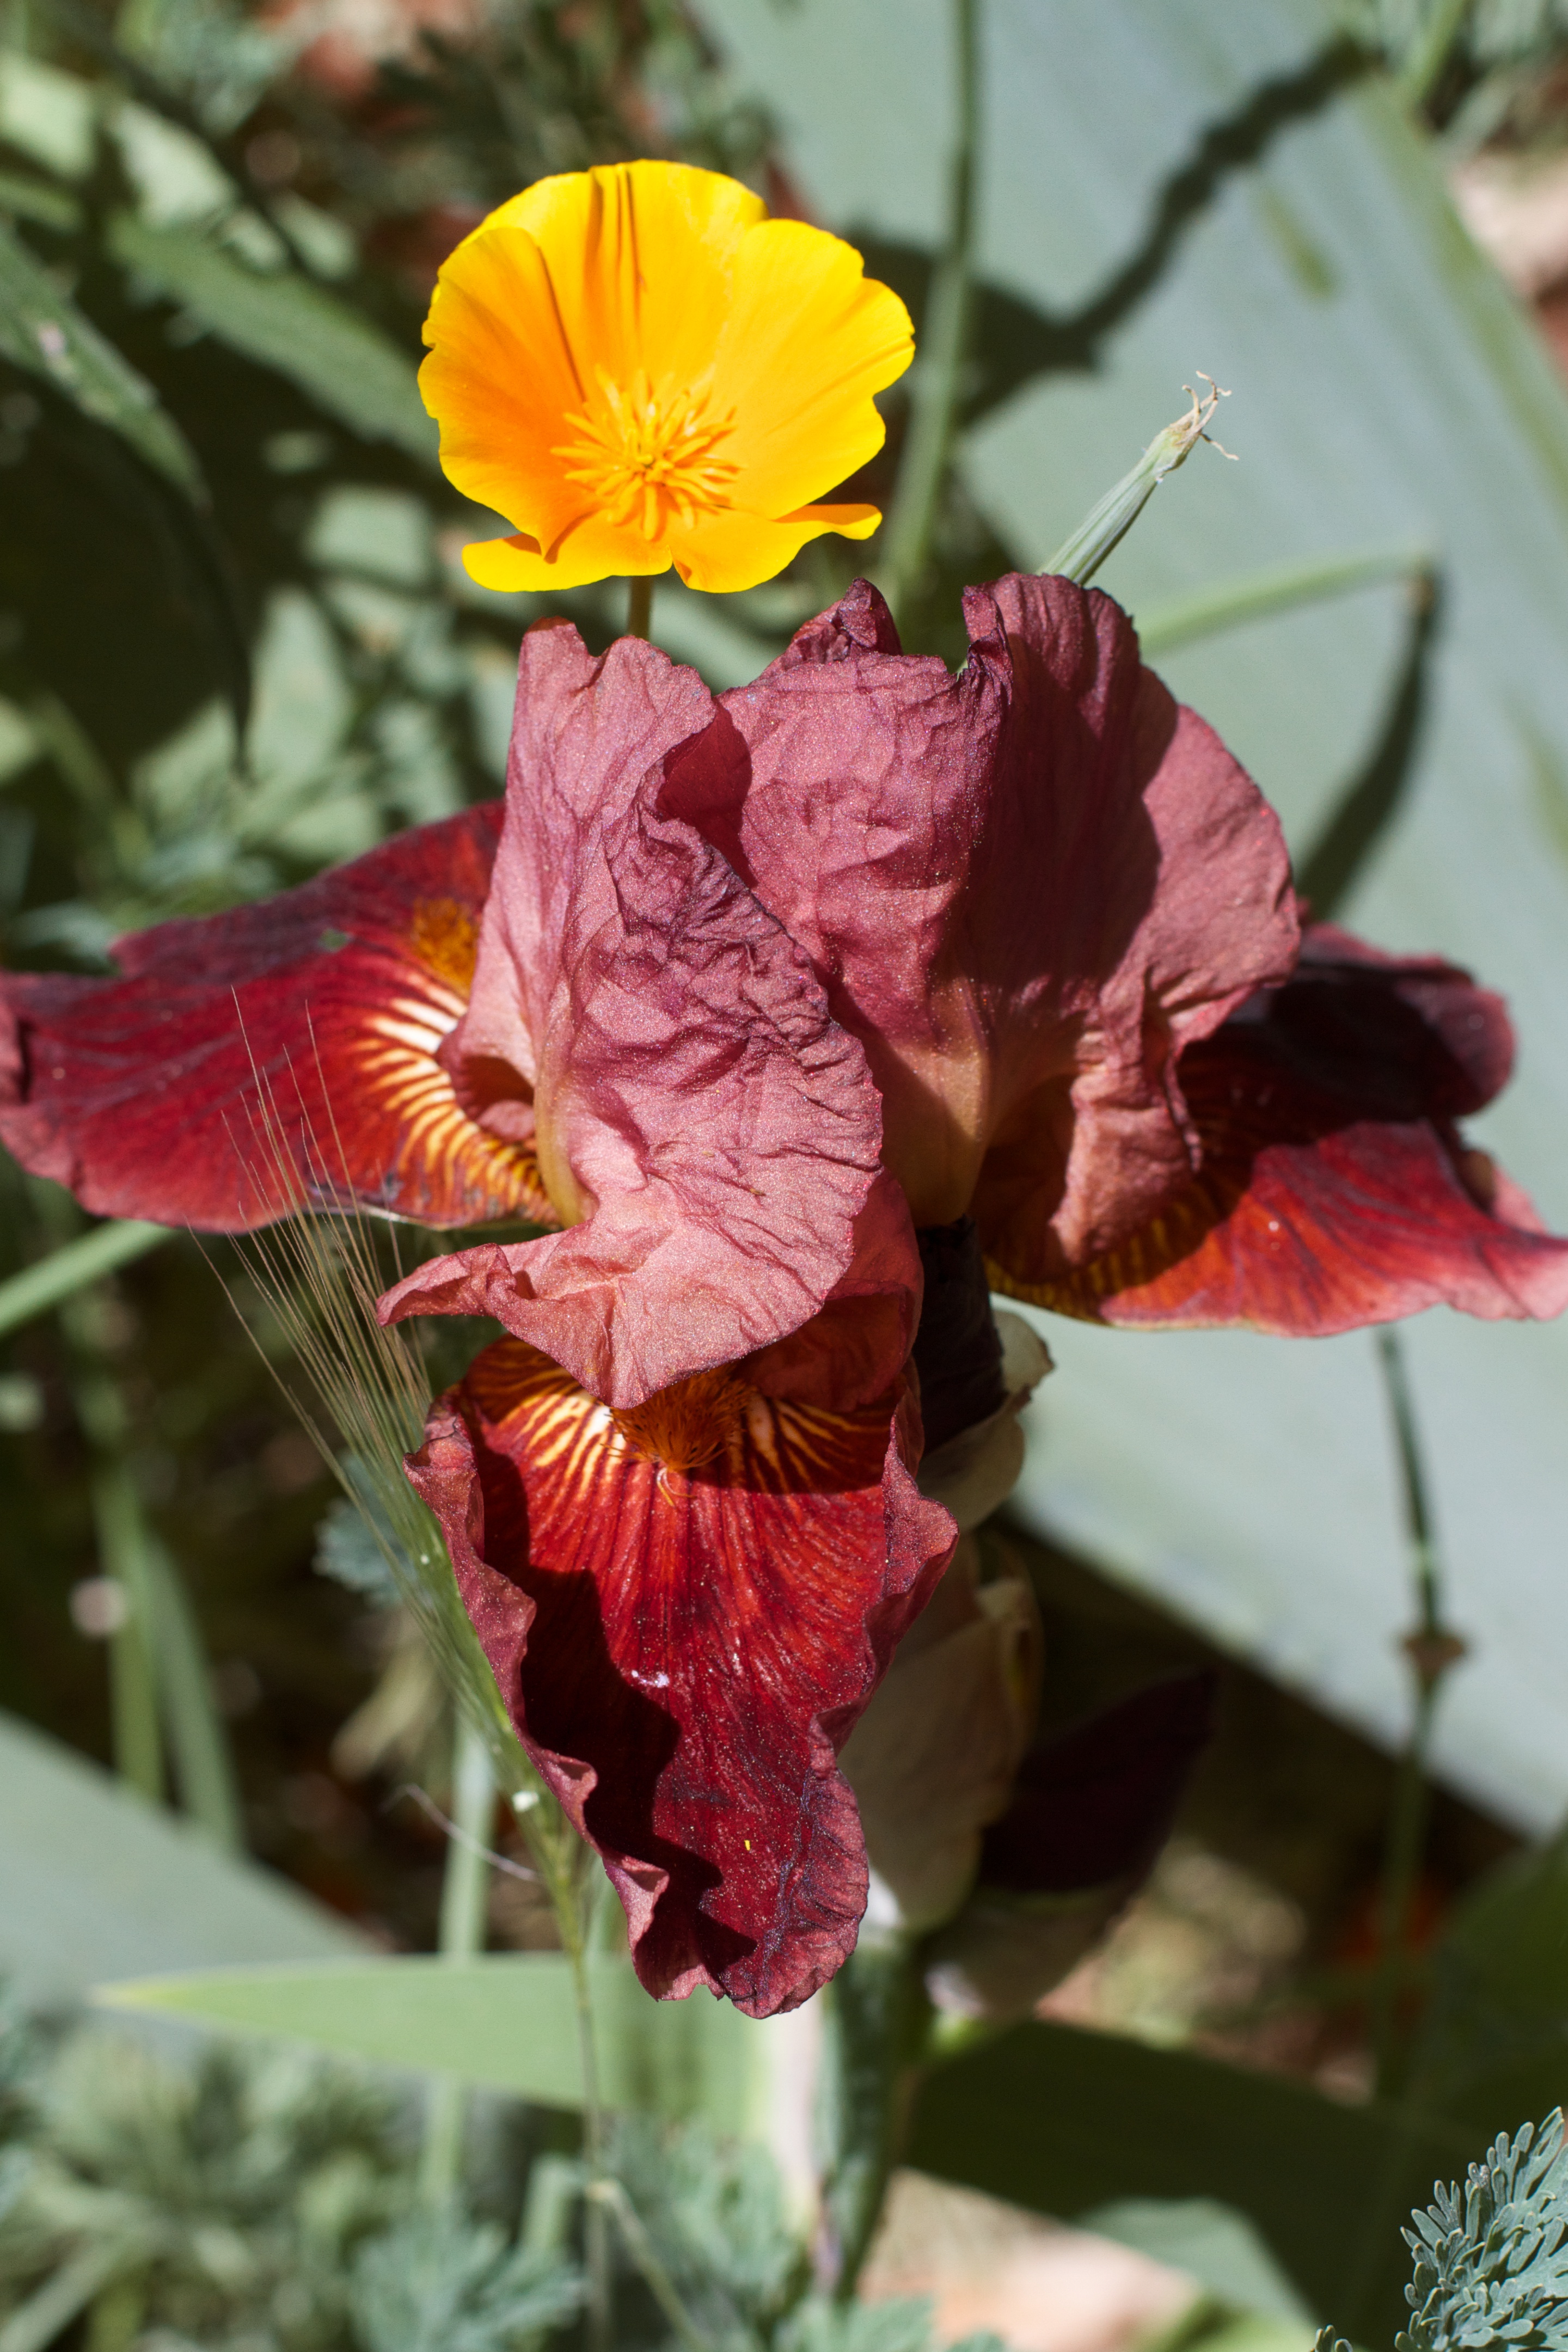
blossom, plant, flower, petal, red, botany, flora, wildflower, iris, poppy, macro photography, flowering plant, land plant, canna family